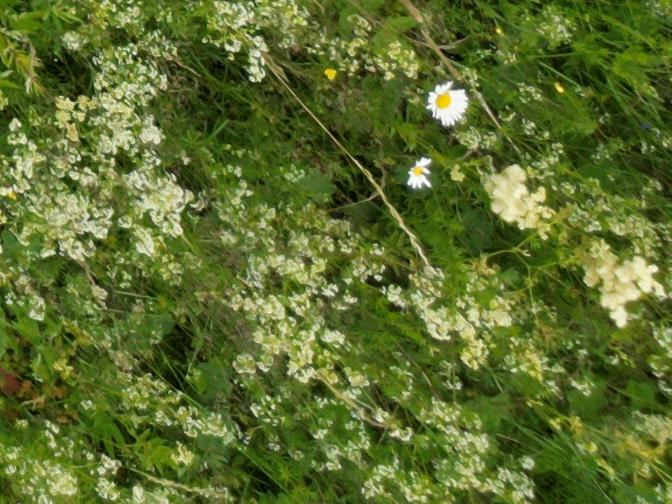
Flowers visible: yarrow flowers, yarrow flowers, yarrow flowers